Battle of Peebles' Farm

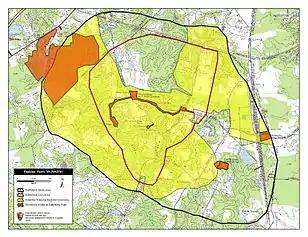
Map of Peebles' Farm Battlefield core and study areas by the American Battlefield Protection Program.

The Battle of Peebles' Farm (or Poplar Springs Church or Poplar Grove Church) was the western part of a simultaneous Union offensive against the Confederate works guarding Petersburg and Richmond, Virginia, during the Siege of Petersburg in the American Civil War.